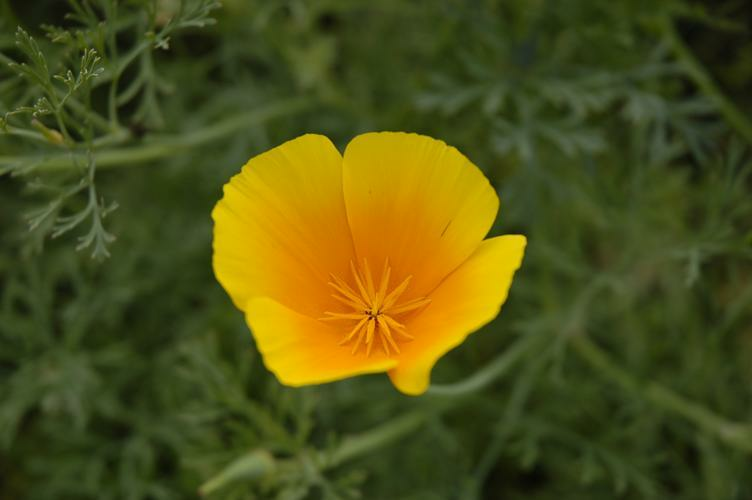
Flower: californian poppy